Bird trapping

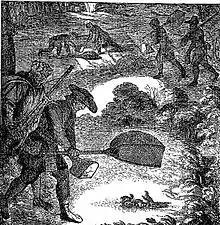
Netting larks at night with a lantern

Some birds such as partridges and pheasants can be caught in the night by stunning them with bright light beams. Before the 19th Century, lanterns were used for hunting larks at night in Spain, Italy and England. In Italy the technique was known as lanciatoia and in England it was referred to as bat-fowling or low belling.